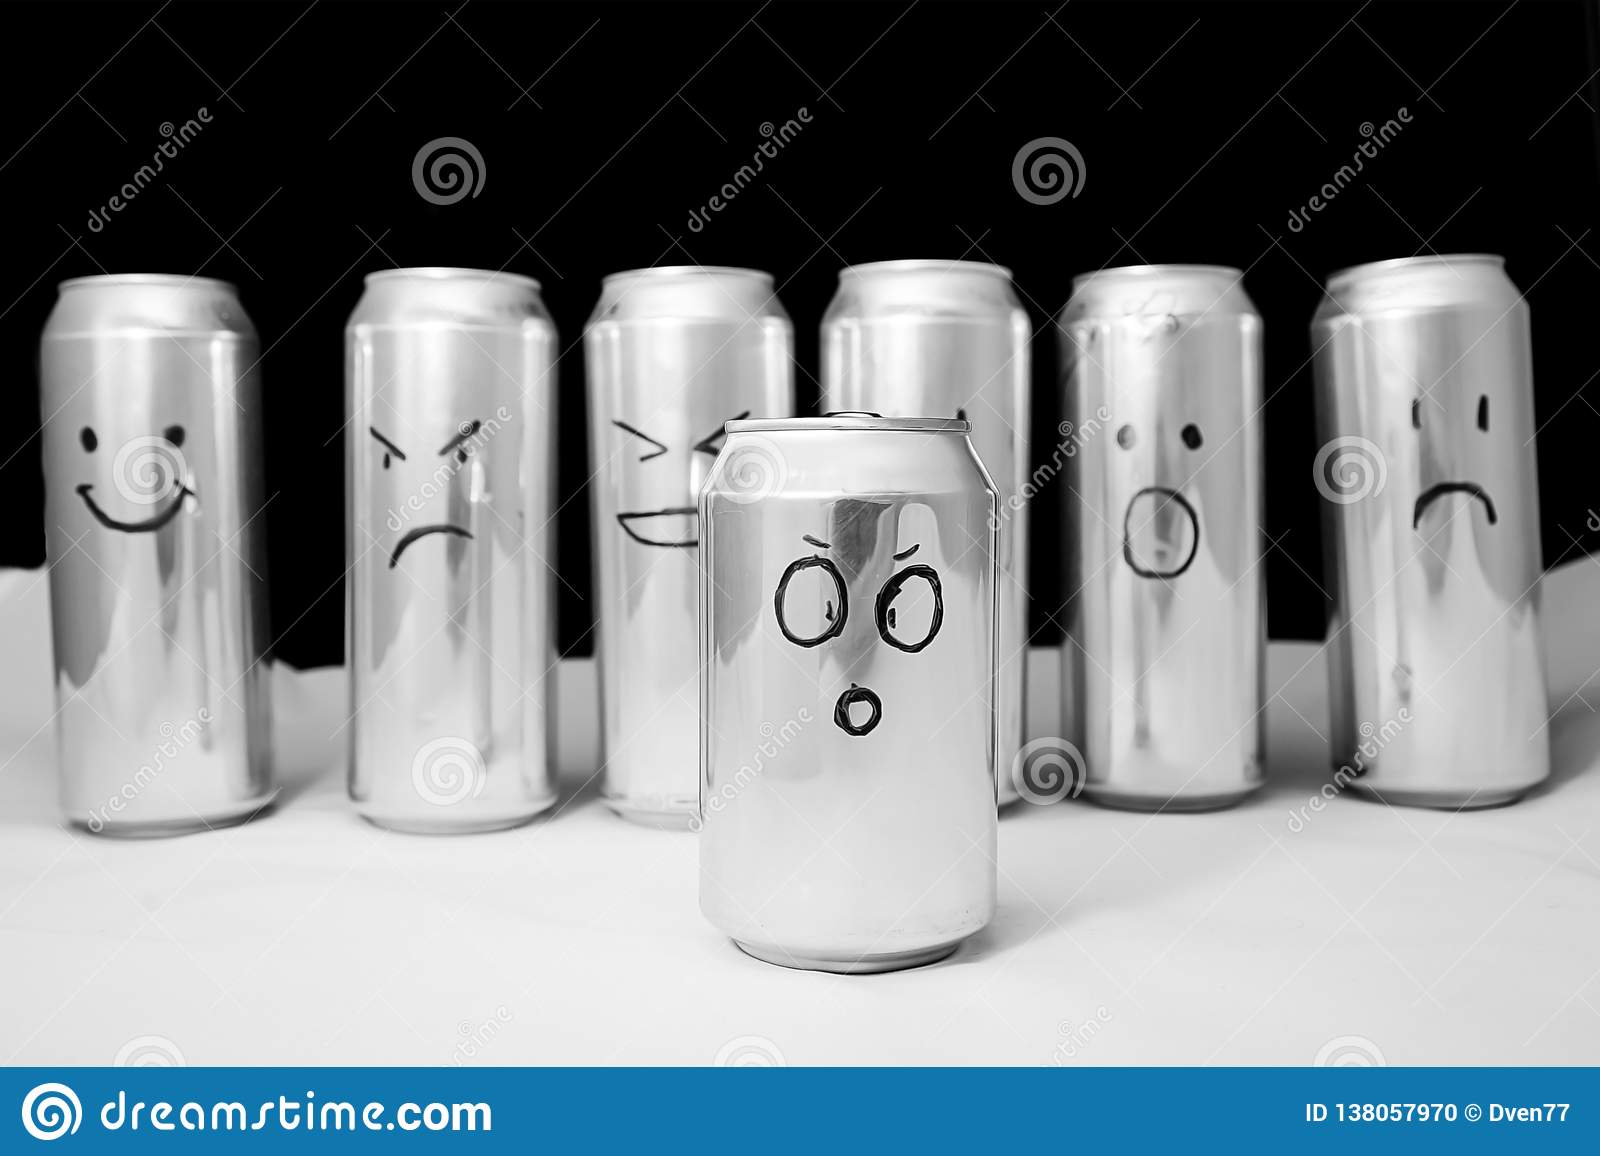
Label: metal